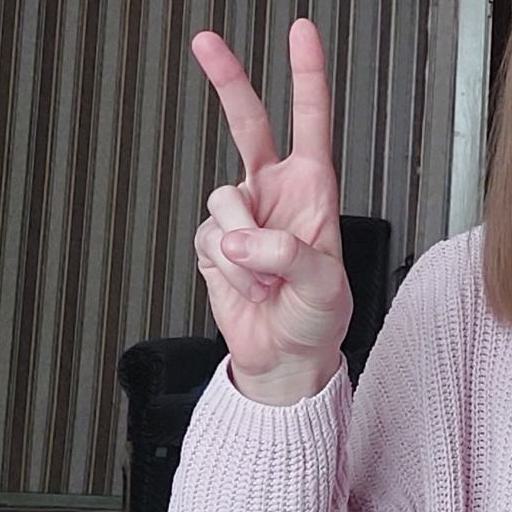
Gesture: peace